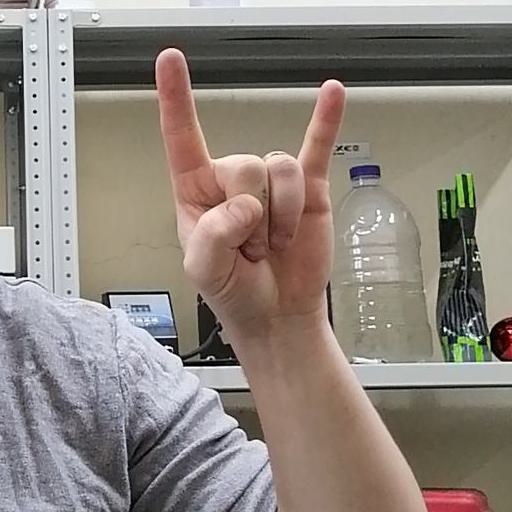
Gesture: rock